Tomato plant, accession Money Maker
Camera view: tilt-top (135 deg); turntable rotation: 60 degrees
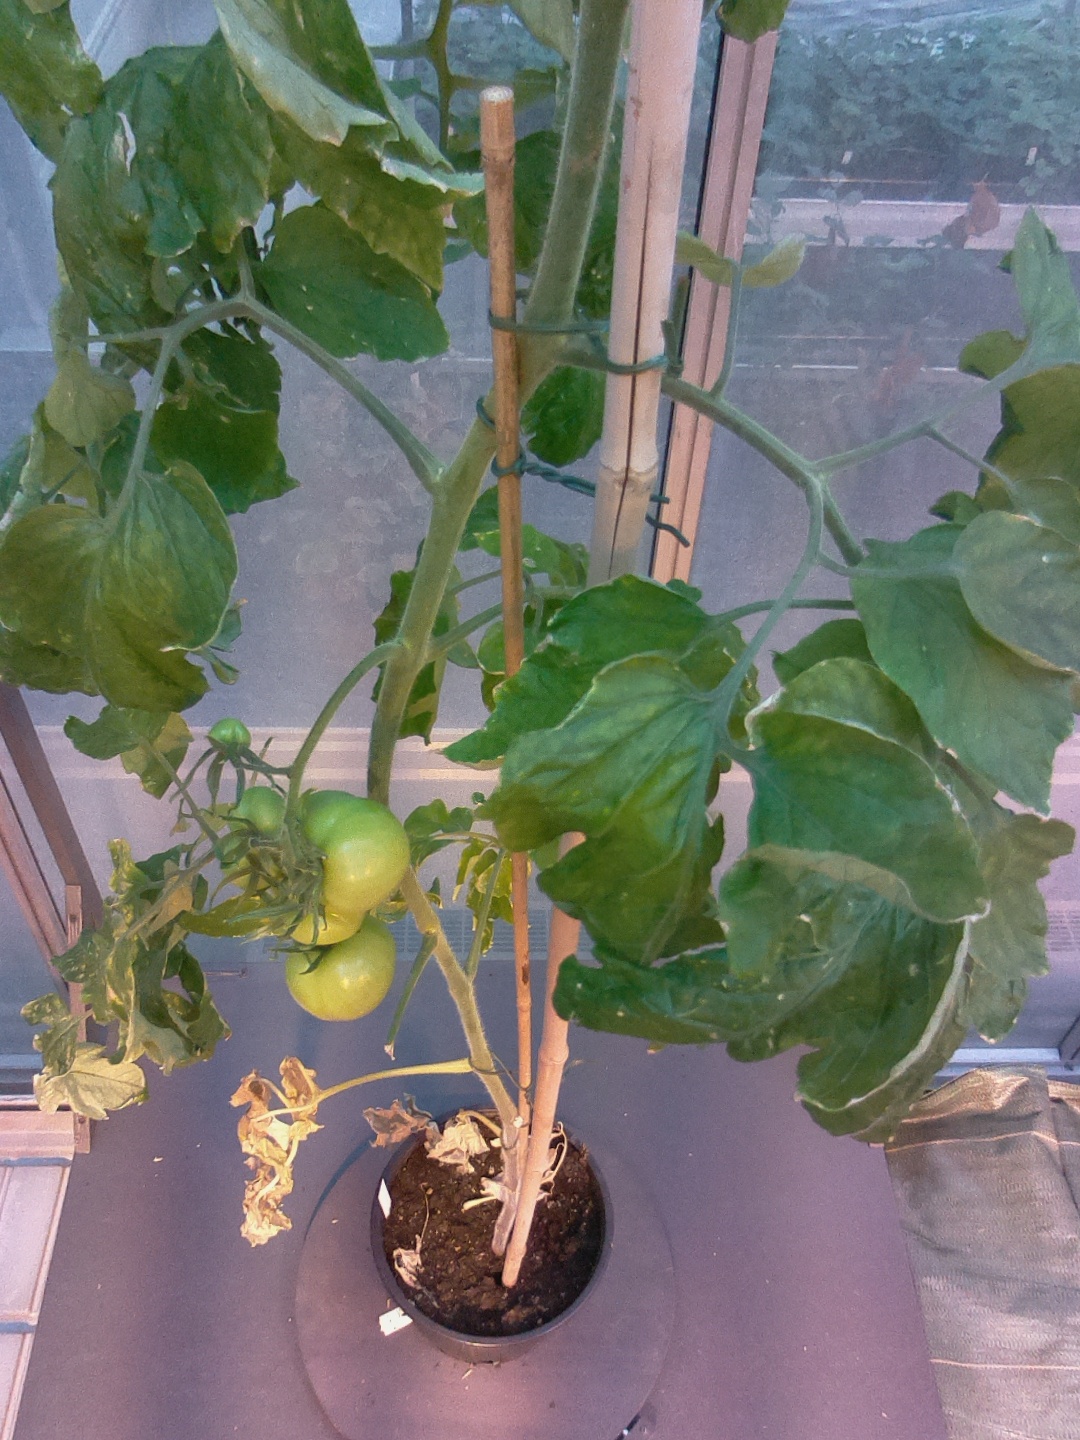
BBCH growth stage 78: 80% -90% of final fruit size